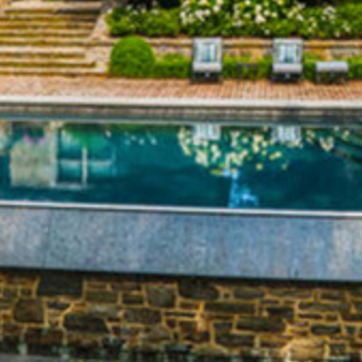
Material: water